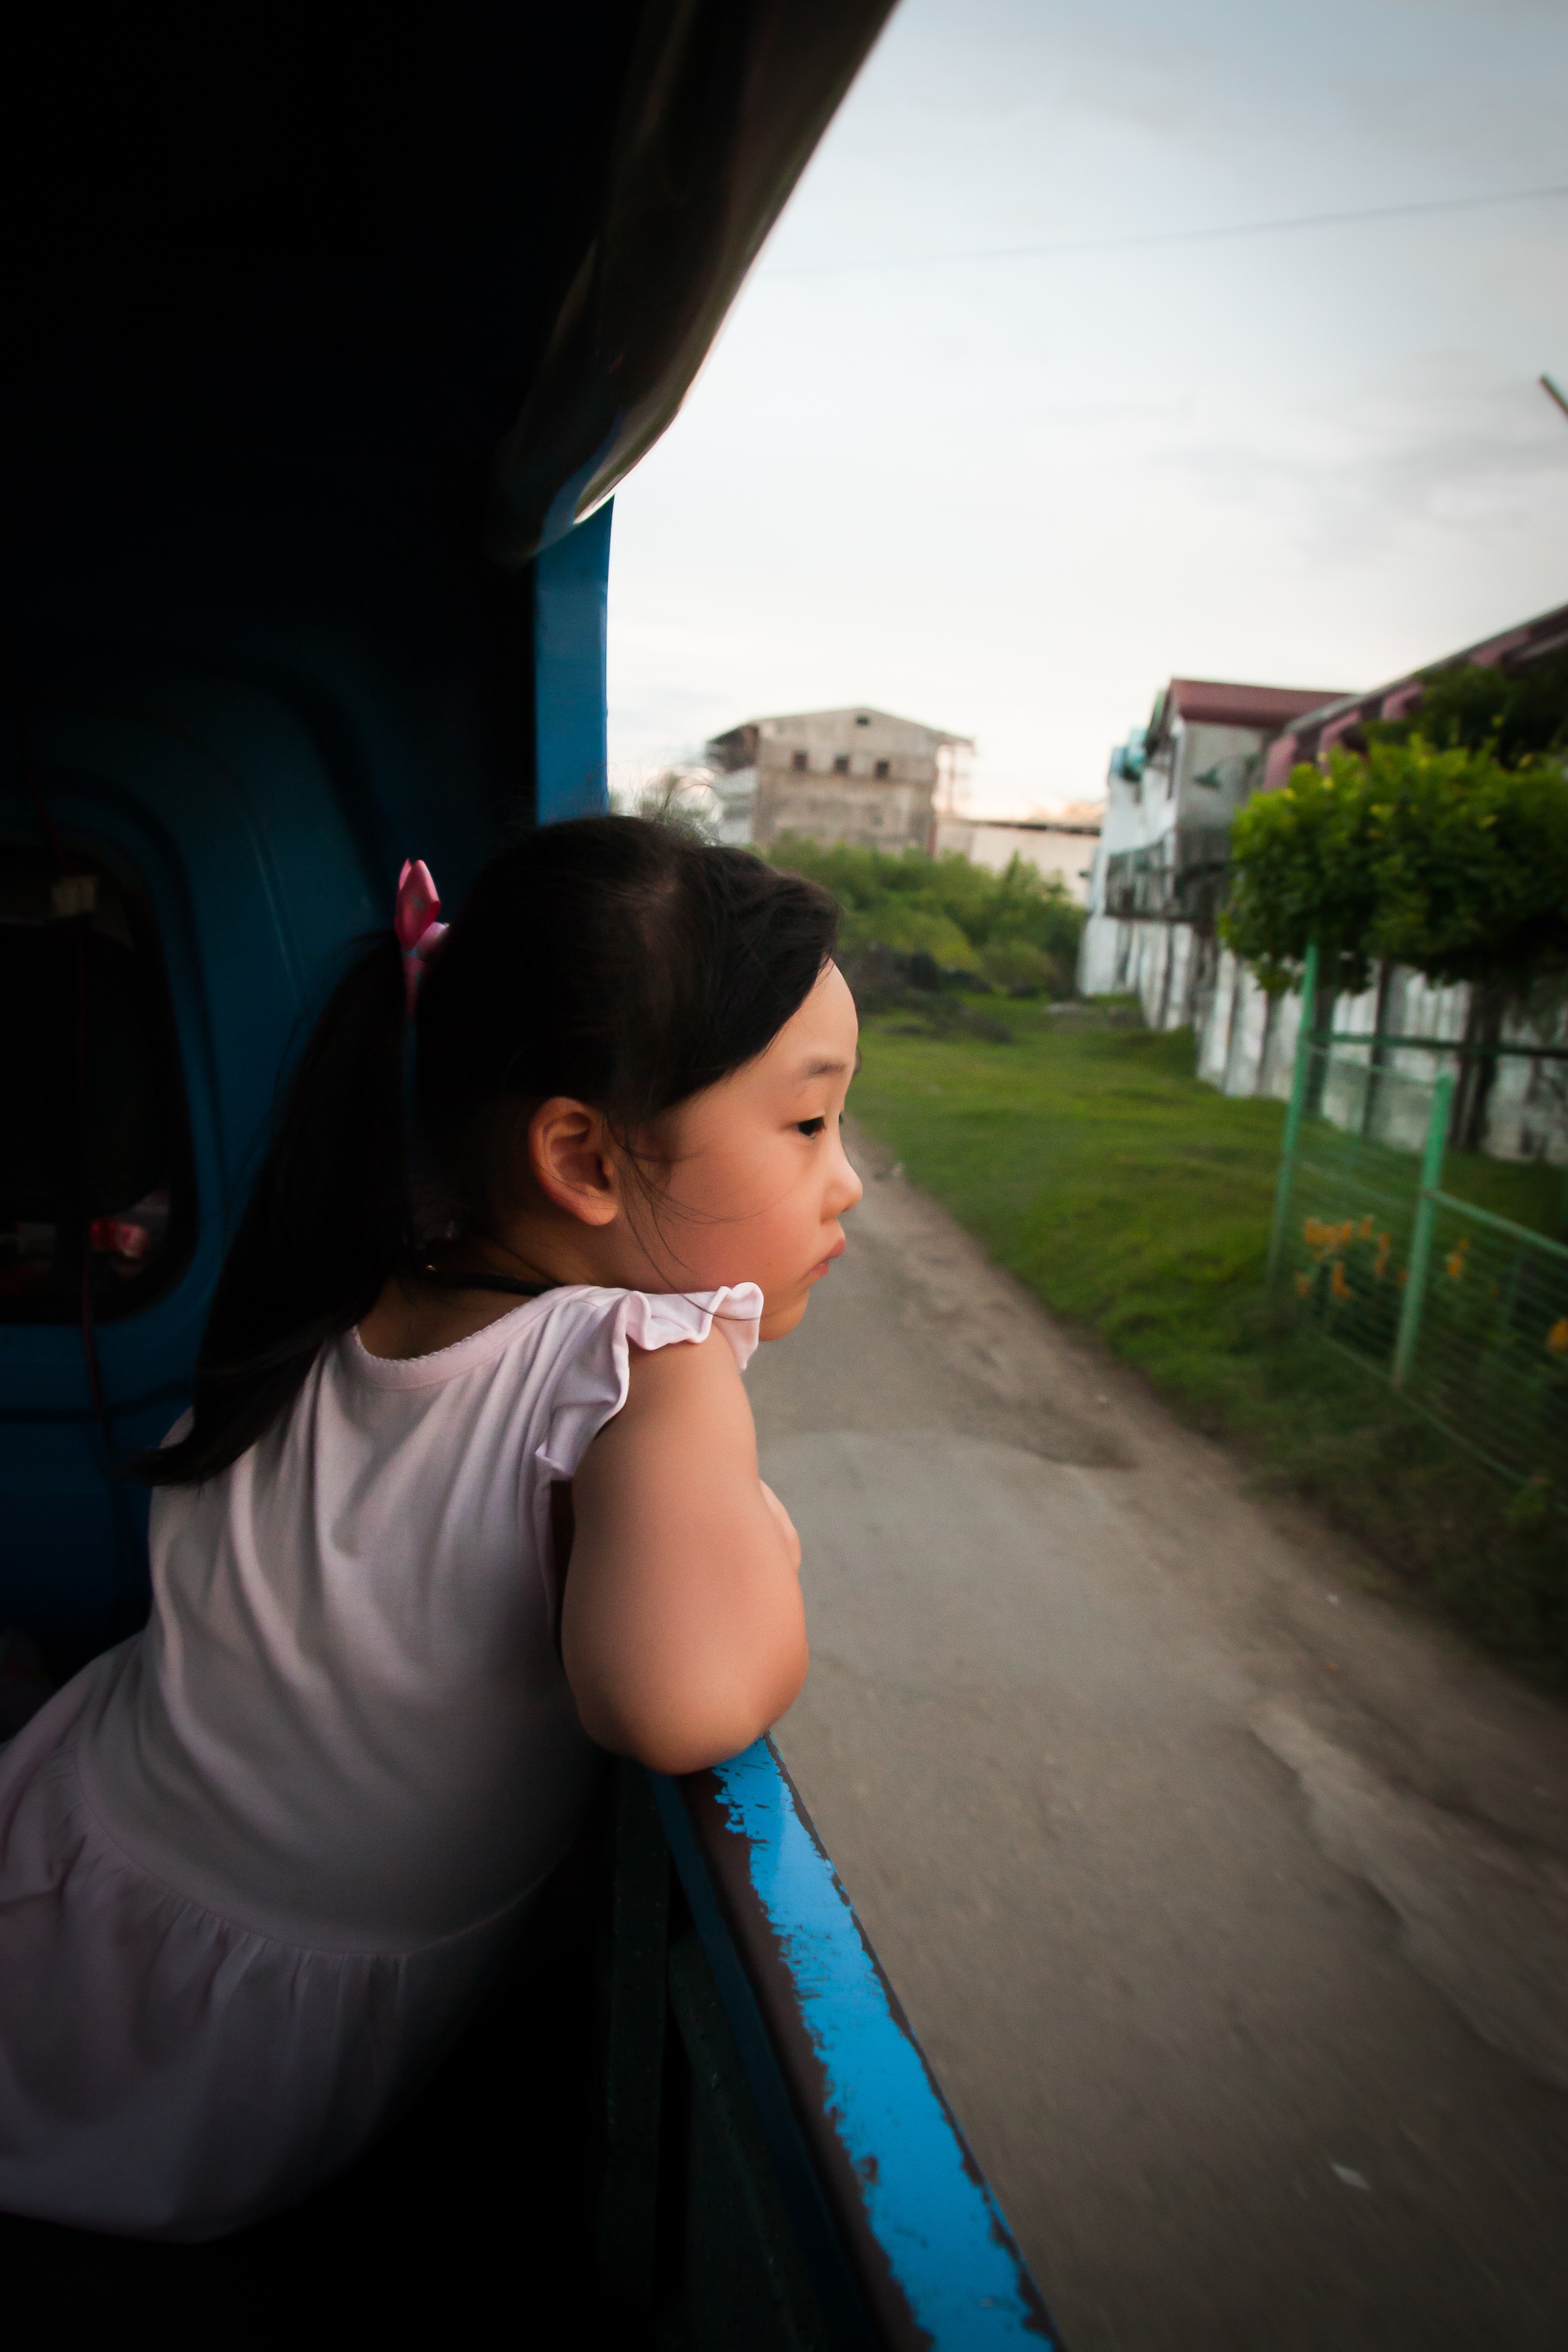
man, color, blue, children, photograph, image, tired, fatigue, tabitha, wormwood, children's, ahryeonham